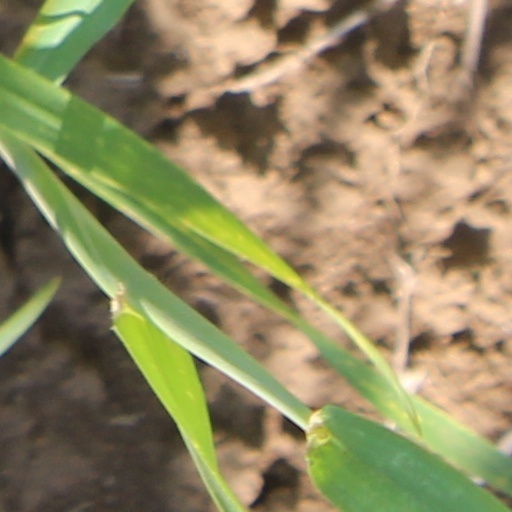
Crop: wheat